Illinois State Park Lodges and Cabins Thematic Resources

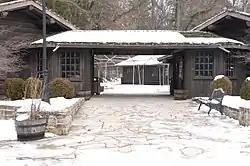
The covered breezeway between the two buildings of the smallest of the lodges, at White Pines Forest State Park.

Illinois State Park Lodges and Cabins Thematic Resources is a Multiple Property Submission on the National Register of Historic Places in the U.S. state of Illinois. The listing includes the lodge and cabin sites in five different Illinois State Parks.